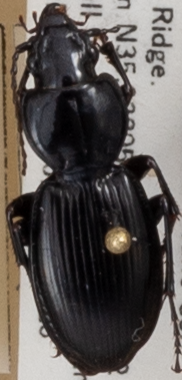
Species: Cyclotrachelus fucatus
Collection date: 2021-05-26
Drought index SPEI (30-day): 0.2
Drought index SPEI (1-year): -0.334
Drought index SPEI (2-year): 2.09